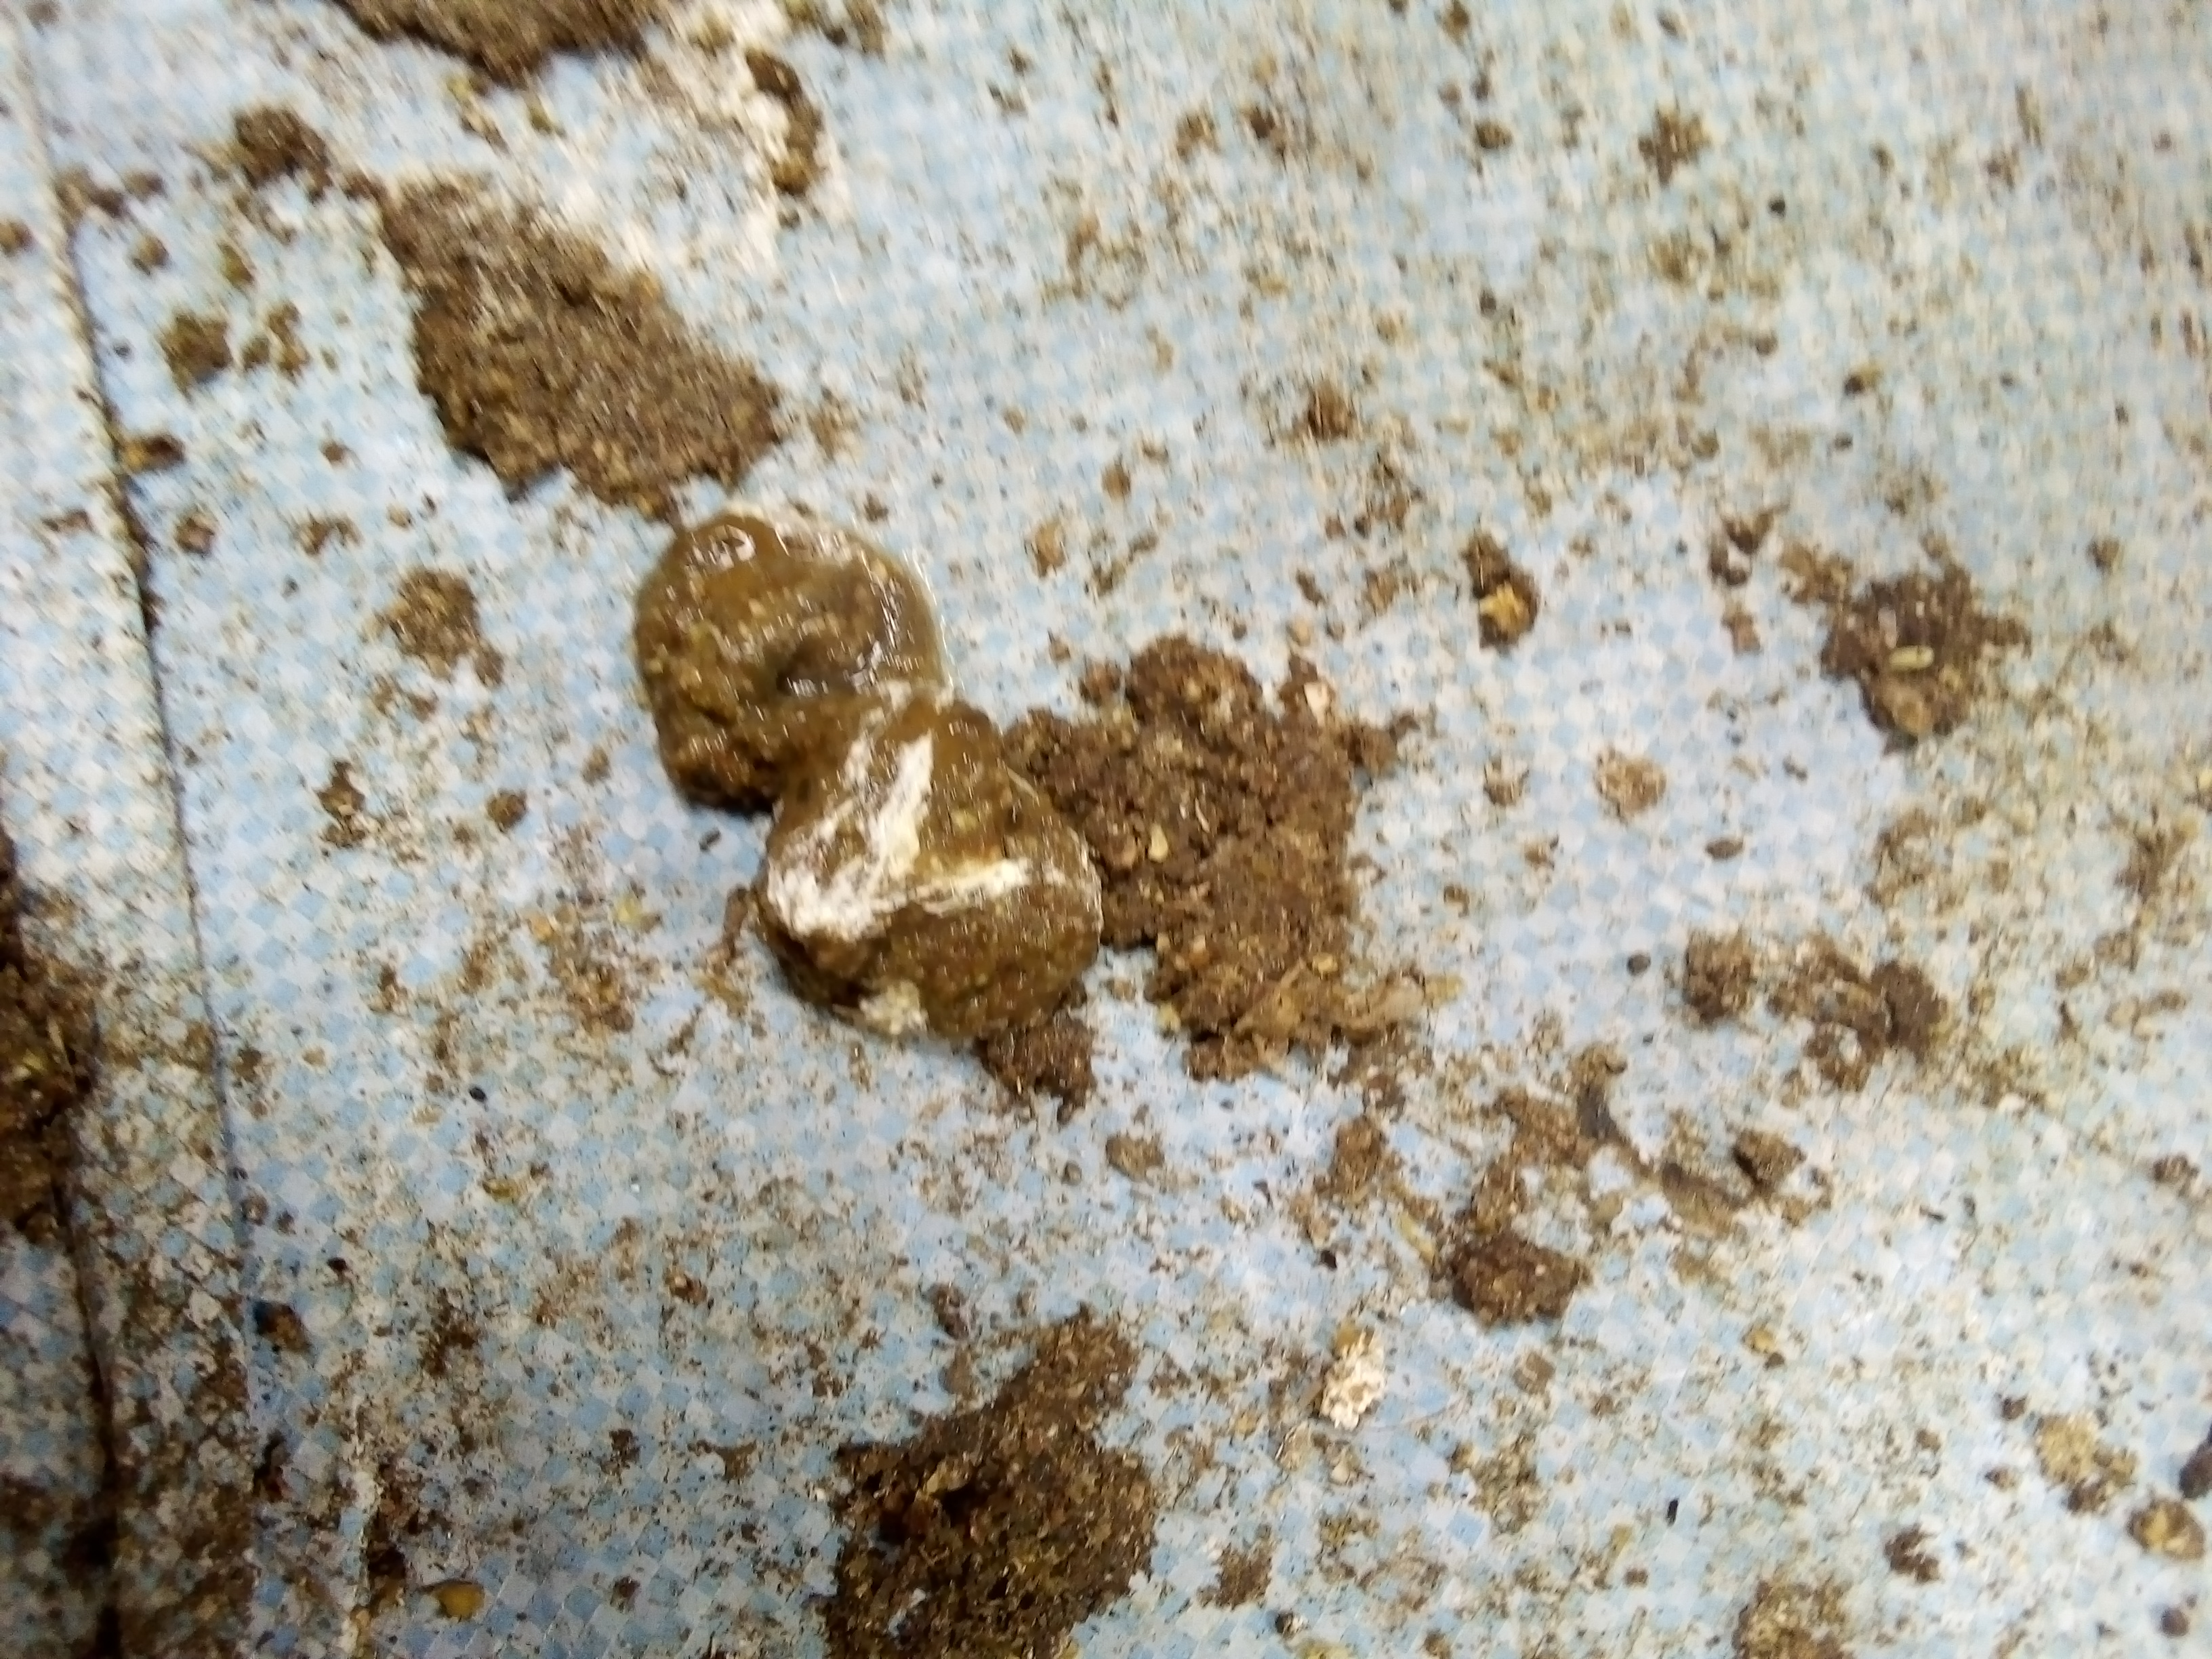
PCR-confirmed diagnosis: Salmonella